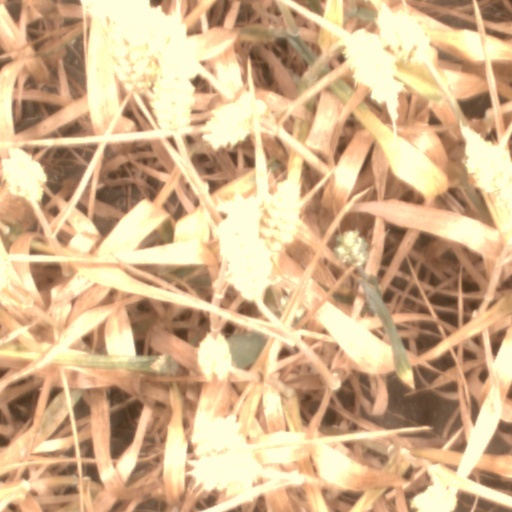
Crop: wheat